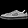
Label: Sneaker